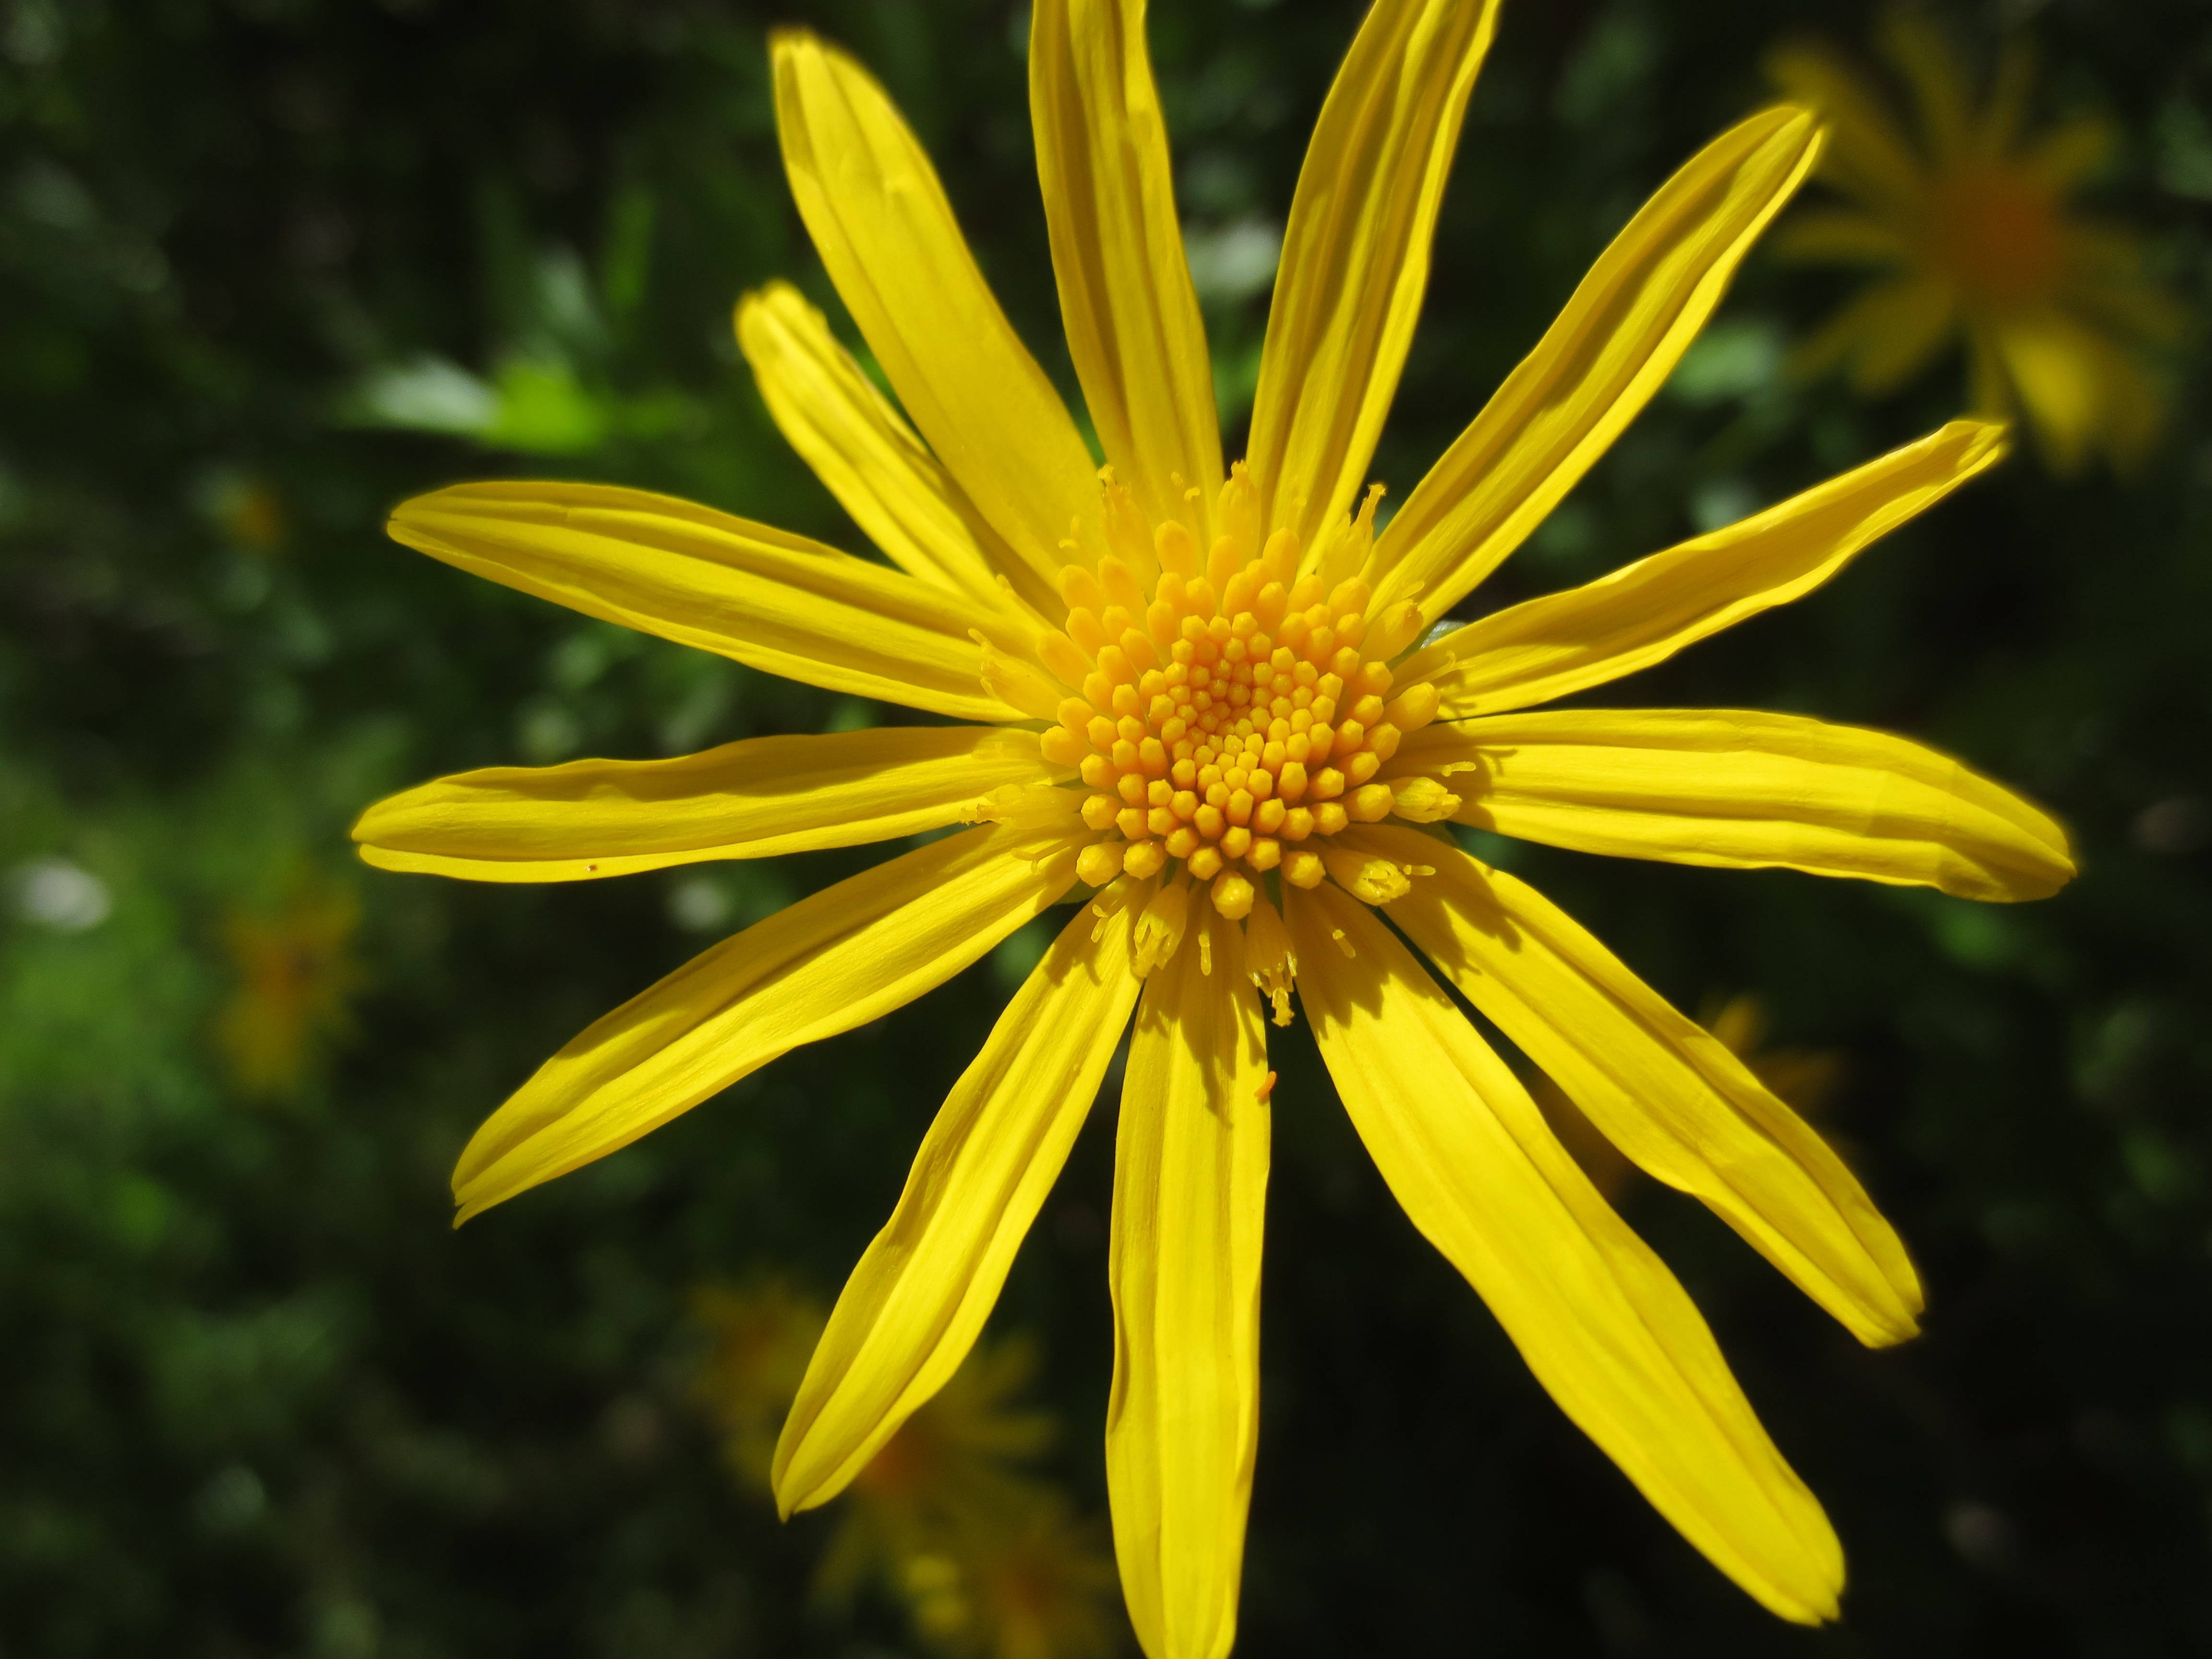
nature, plant, meadow, sunlight, flower, petal, bloom, floral, daisy, botany, colorful, yellow, garden, flora, wildflower, close up, bright, macro photography, flowering plant, daisy family, flower isolated, plant stem, land plant